William Blake's Illustrations of the Book of Job

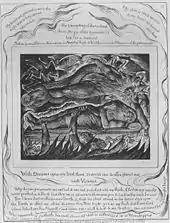
Plate 11, showing the marginal glosses. The line directly above the centre image reads: "Satan himself is transformed into an Angel of Light & his Ministers into Ministers of Righteousness"

In 1823 Linell formally commissioned Blake to engrave plates for printing. Unlike Blake's own productions in relief etching, this, like other commissioned work, was produced using the intaglio method of engraving. However, Blake rejected the "mixed method" popular among commercial reproductive engravers of his time. The "mixed method" entailed lightly etching guidelines into the plate. The image was then engraved by the dot and lozenge method and by stippling. Instead, Blake engraved his illustrations in pure line and without preliminary etching.